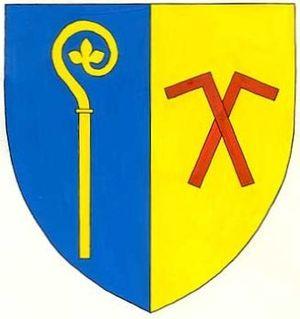
Bischofstetten est une commune autrichienne du district de Melk en Basse-Autriche.